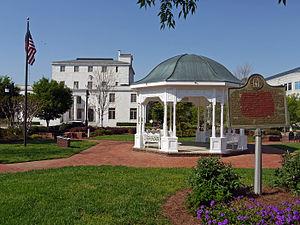
La ville américaine de Canton est le siège du comté de Cherokee, dans l’État de Géorgie. Lors du recensement de 2010, sa population s’élevait à 22 958 habitants.